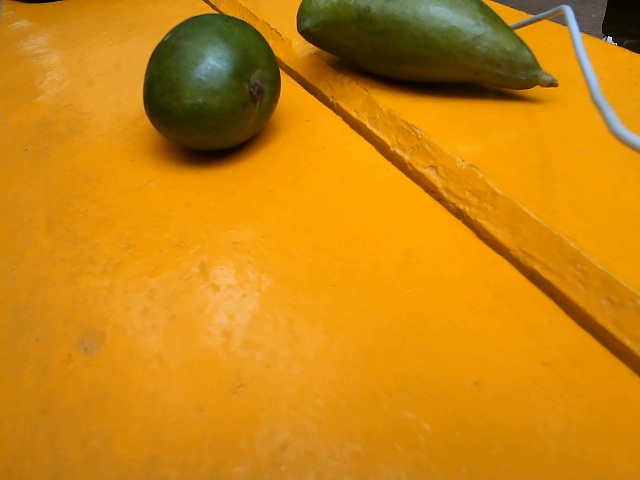
Label: Raw_Mango